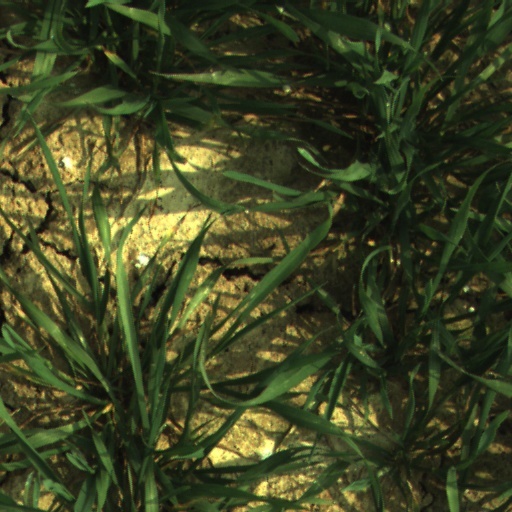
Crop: wheat